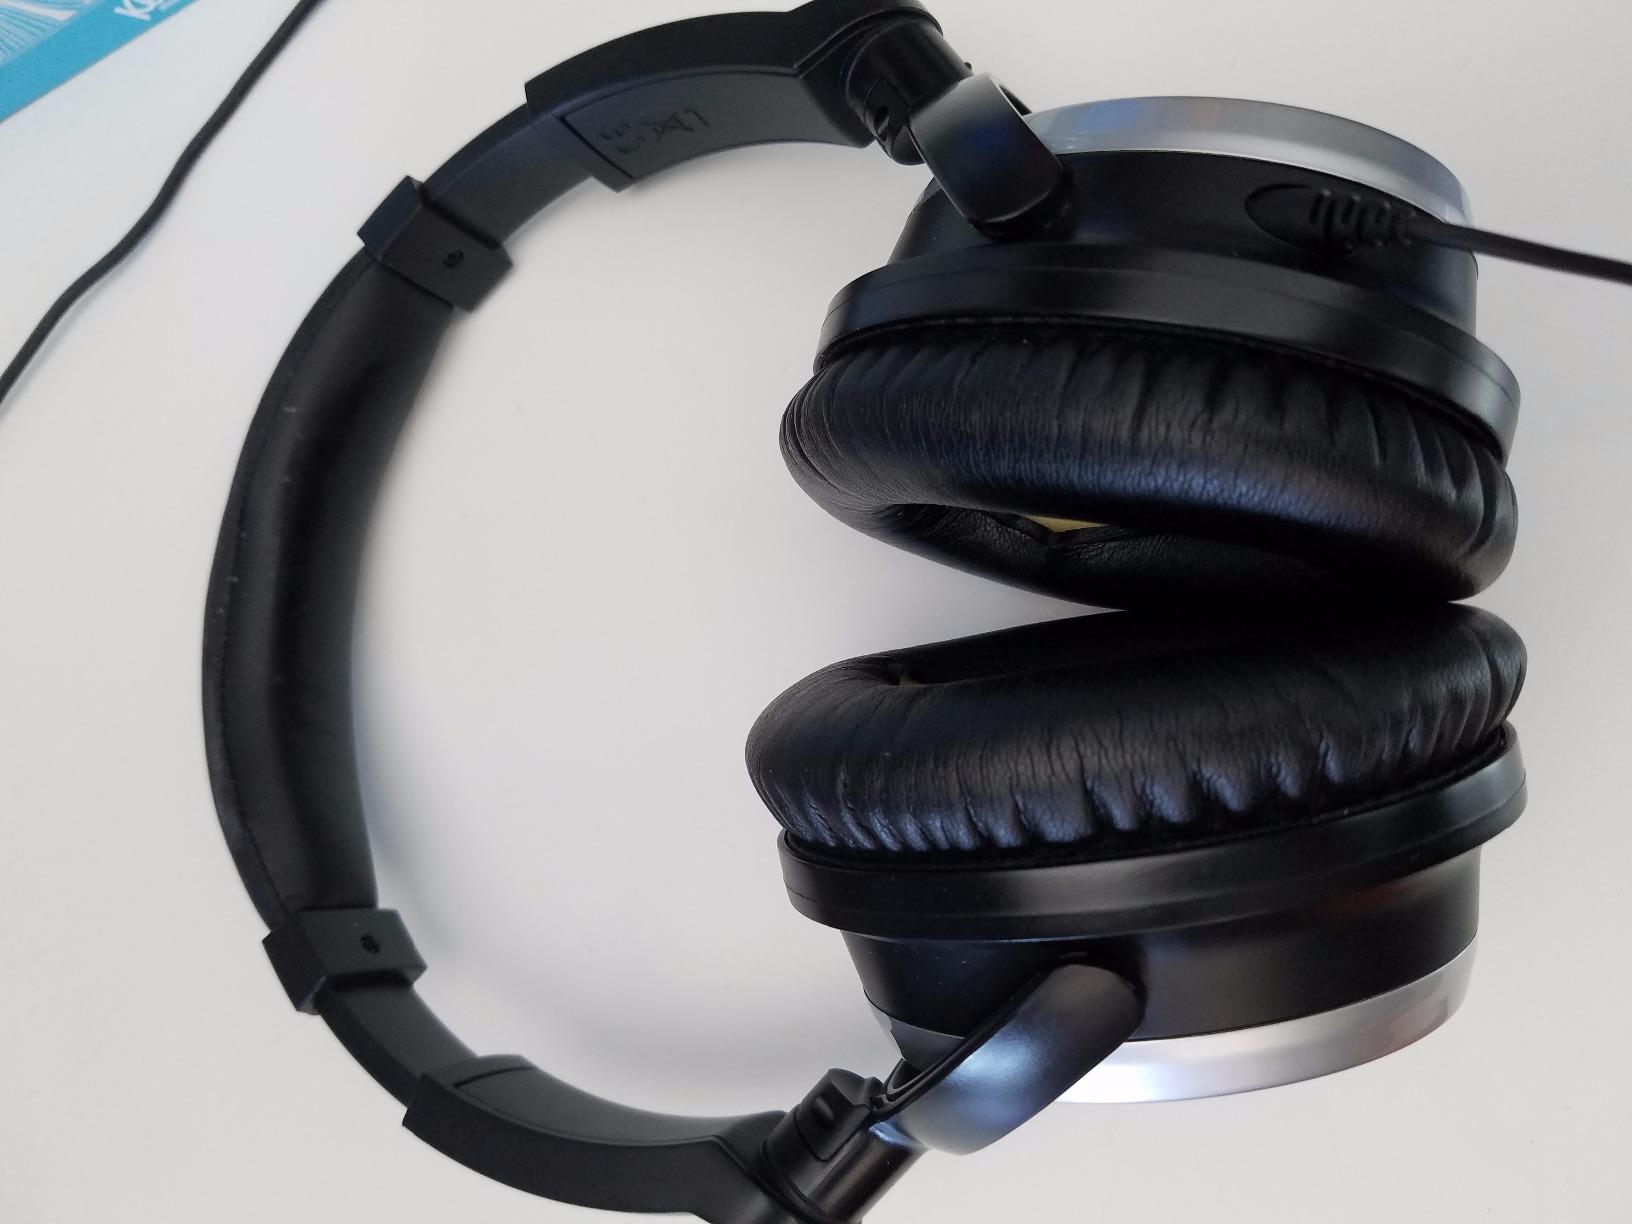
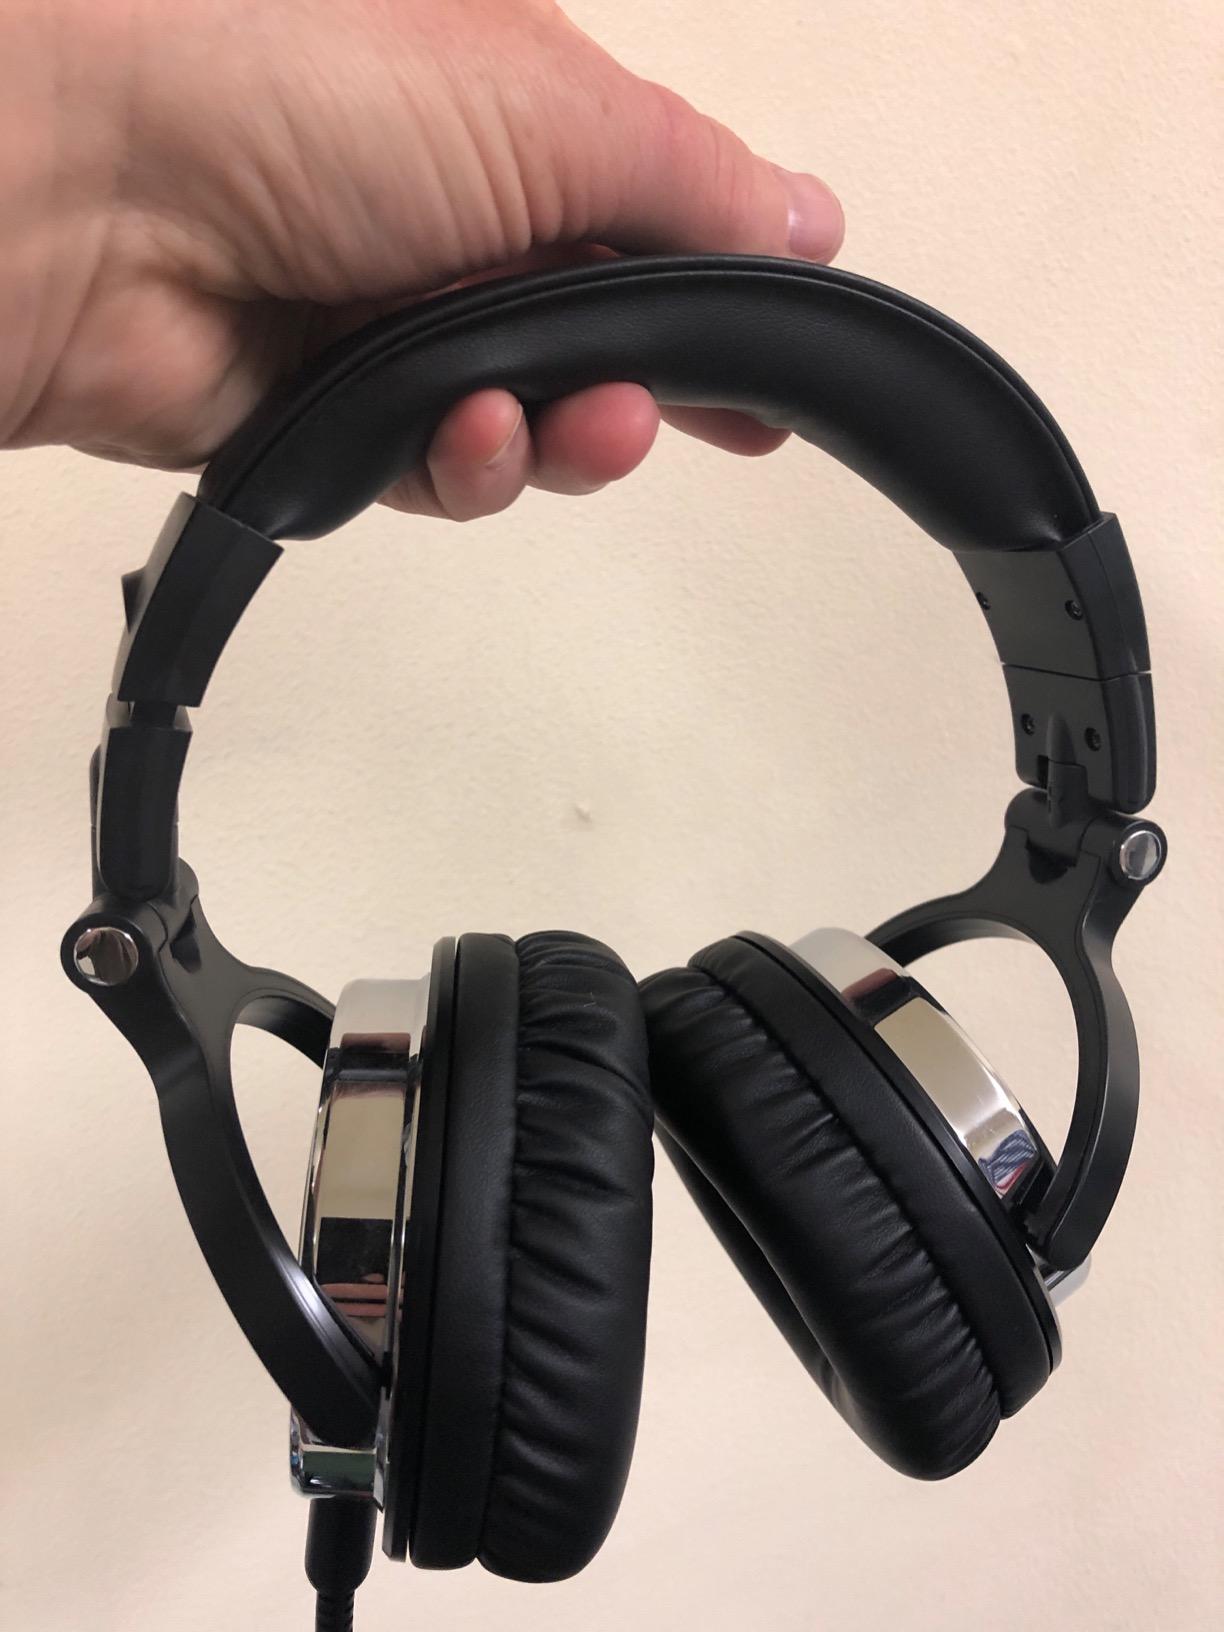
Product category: headphones
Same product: no